History of the Arizona Diamondbacks

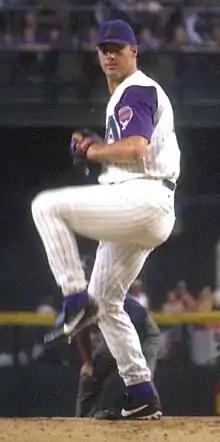
Pitcher Andy Benes threw the first ever regular season pitch in Arizona Diamondbacks history.

The Diamondbacks' first major league game was played against the Colorado Rockies on March 31, 1998, at Bank One Ballpark before a standing-room only crowd of 50,179. Tickets had gone on sale on January 10 and sold out before lunch. The Rockies won, 9–2, with Andy Benes on the mound for the Diamondbacks, and Travis Lee being the first Diamondbacks player to get a hit (a single in his first MLB at bat), then became the first Diamondback to score, homer and drive in a run in his second MLB plate appearance.